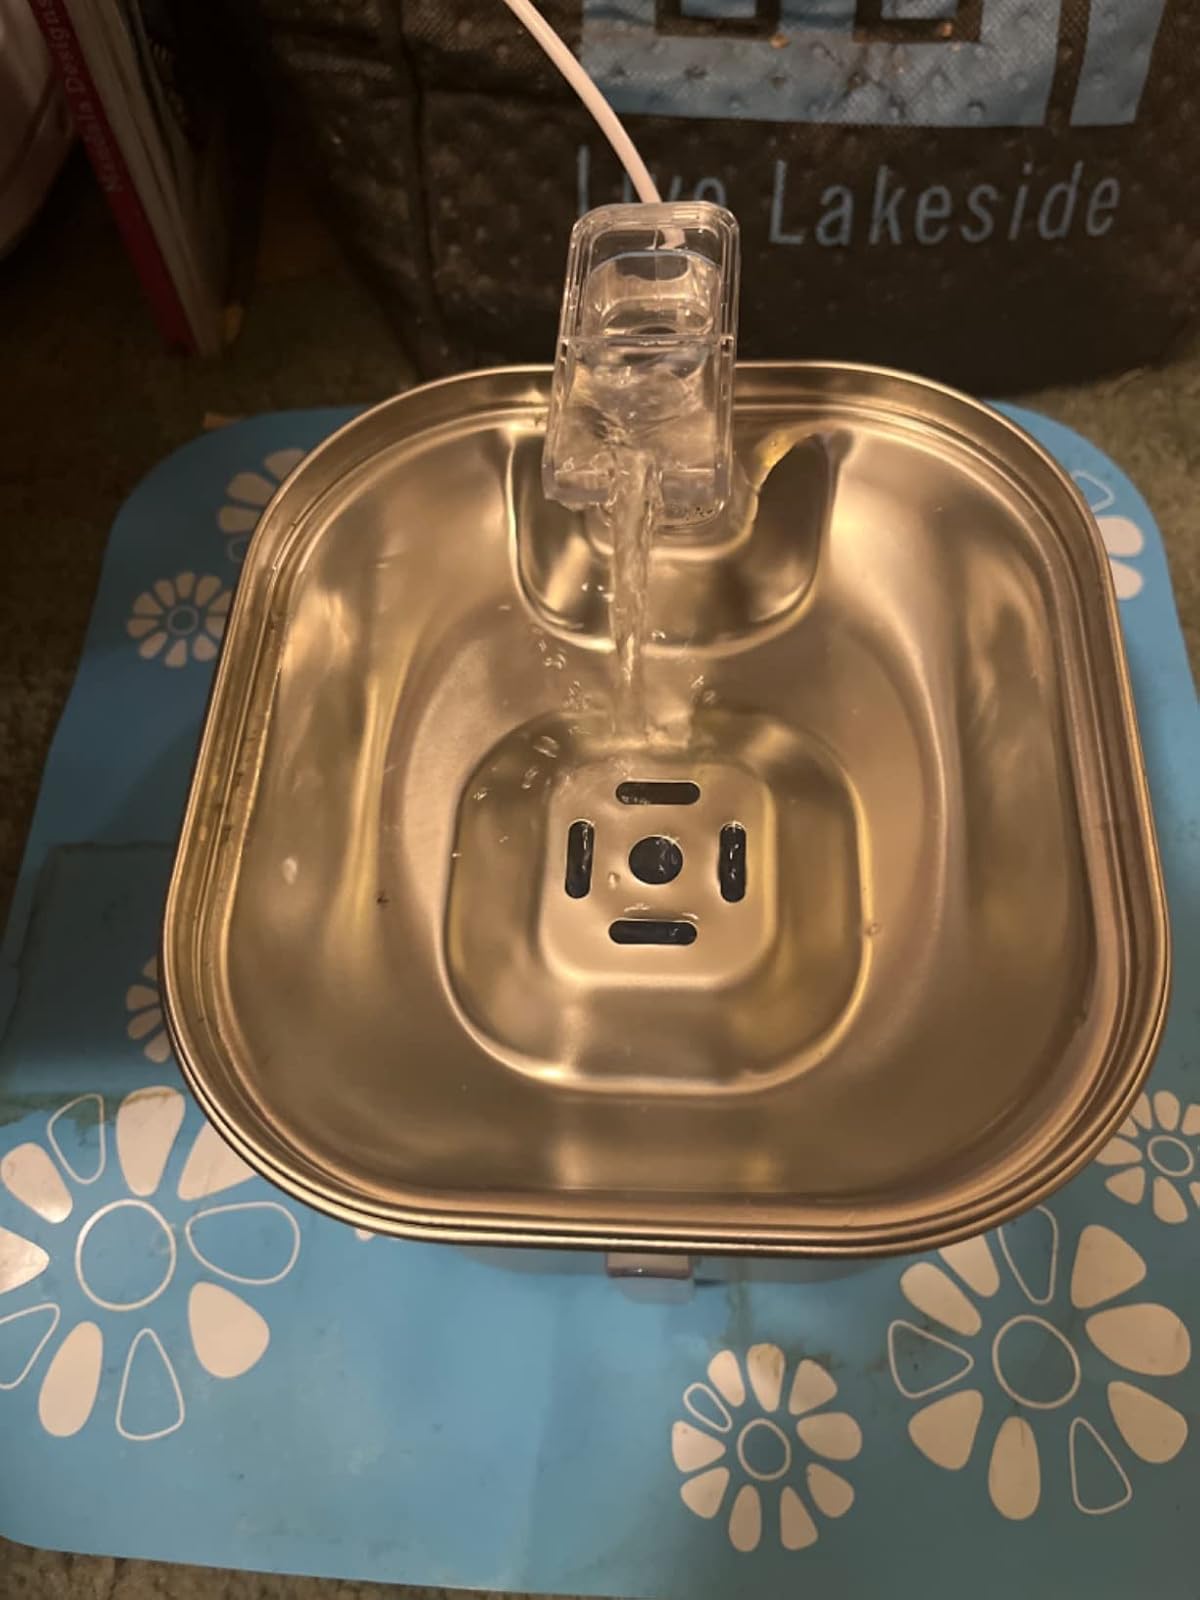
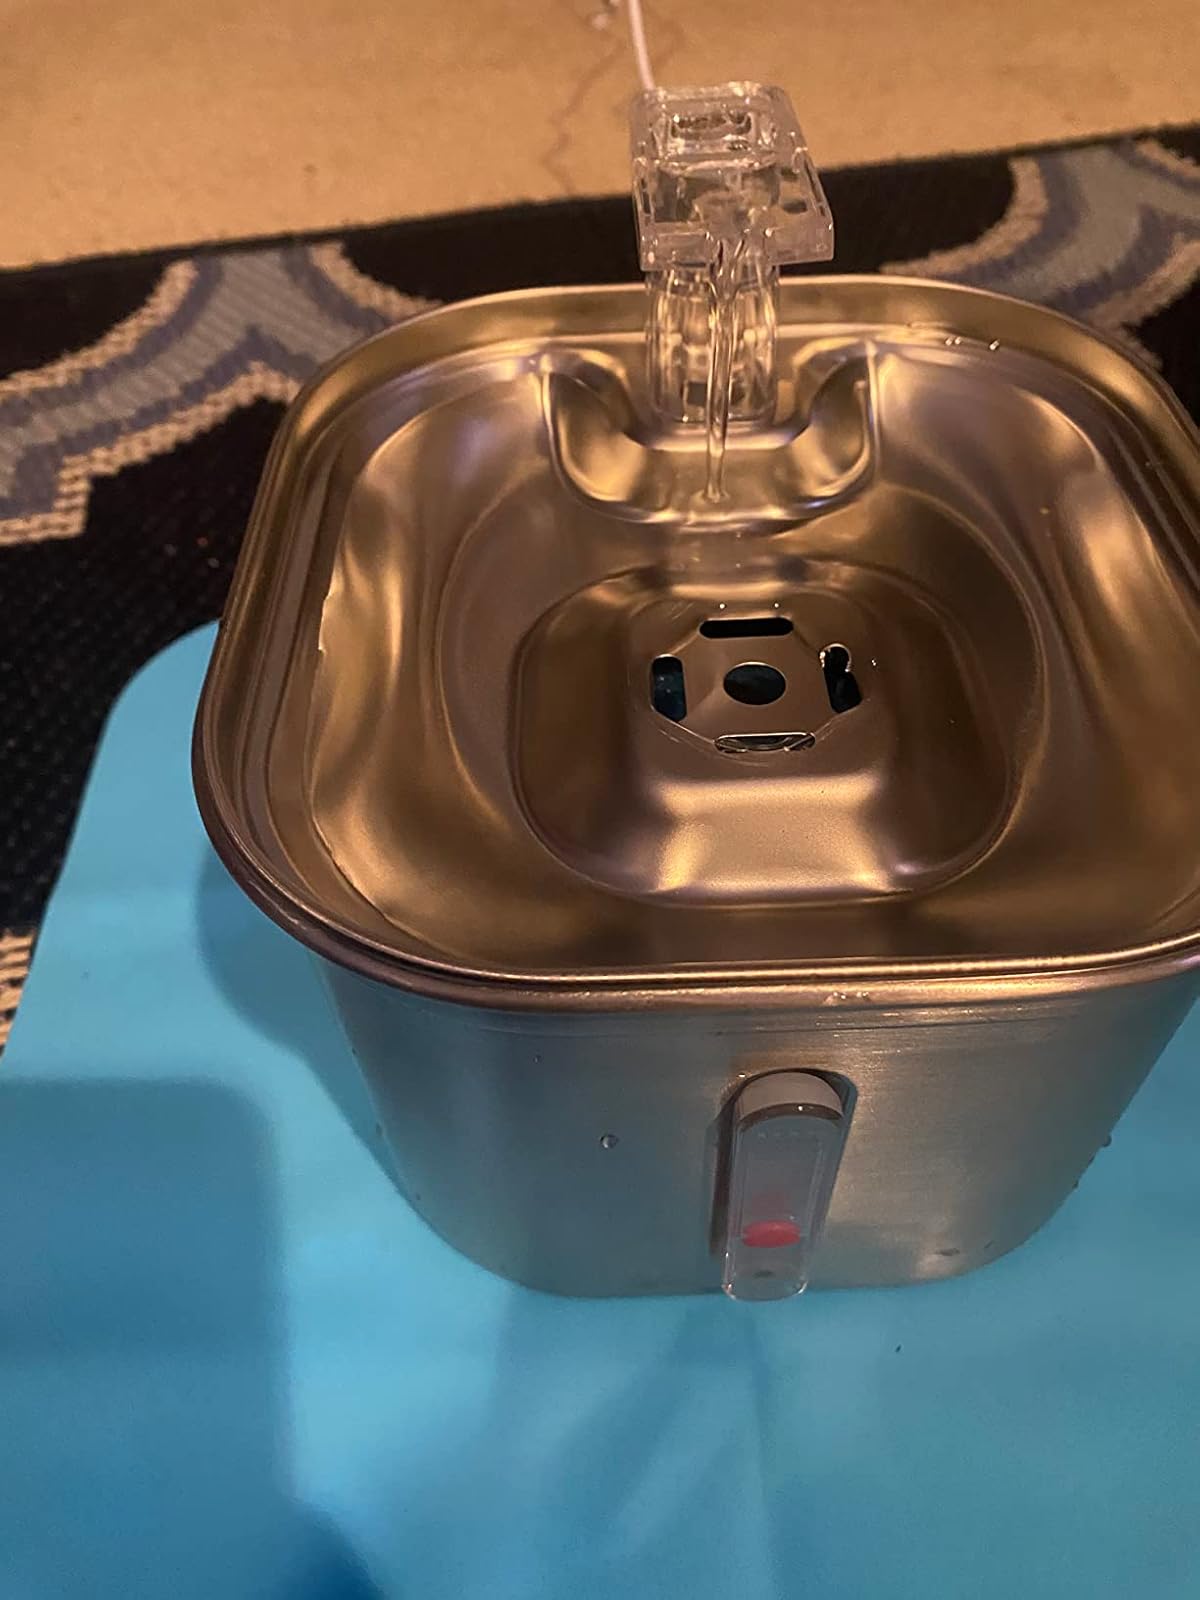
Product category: items_bowl
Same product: yes